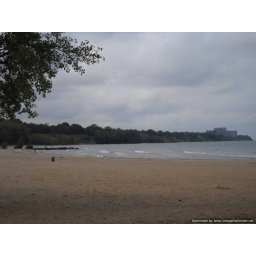
The beach at Edgewater Park with our apartment building in the background